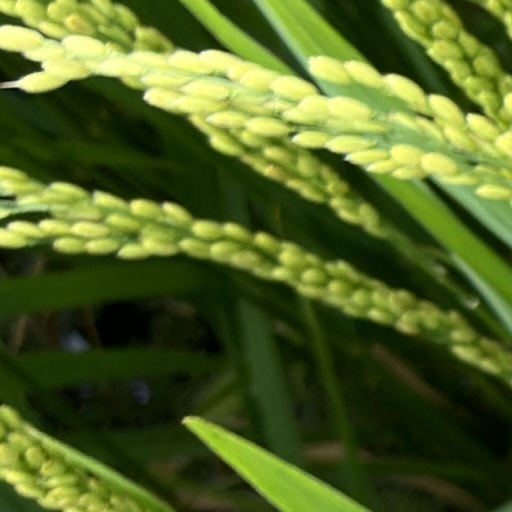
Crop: rice